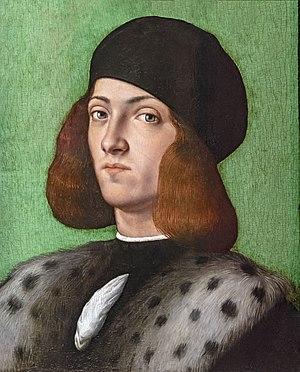
Andrea Previtali parfois dit le Cordeliaghi est un peintre de la Renaissance italienne rattaché à l'école vénitienne.